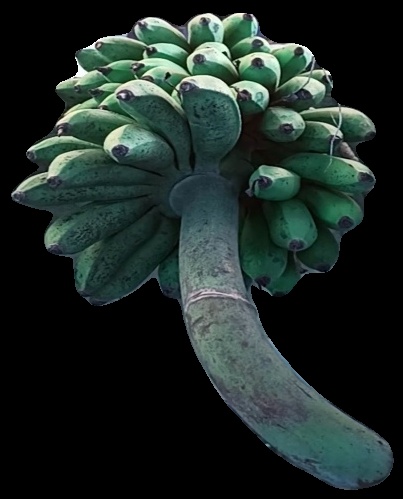
Variety: rasbale
Grade: grade2